Fort Loudoun Dam

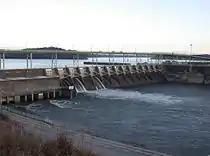
Fort Loudoun Dam, viewed from the north

The Fort Loudoun Dam project required the purchase of of land and flowage rights. 317 residents, 6 cemeteries, and over of roads had to be relocated. Construction efforts required 582,000 cubic yards of concrete and 122,000 cubic yards of riprap. Plans originally called for the installation of four 24-megawatt units, but was modified to three 32-megawatt units after the construction of Cherokee Dam alleviated the need for flexibility. The dam's lock was designed by the Army Corps of Engineers and completed in June 1943. The reservoir submerged part of Louisville, Tennessee, and required modifications to Knoxville's riverfront.